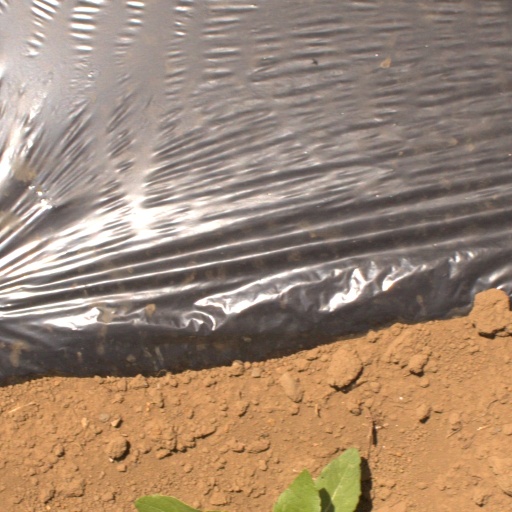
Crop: Jerusalem artichoke